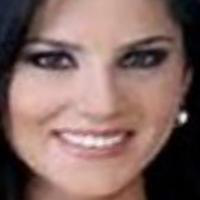
Age group: age 21-30